Château des Anglais (Autoire)

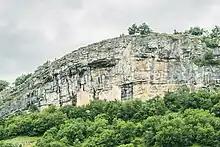
Ruins of the Chateau des Anglais, Autoire

The Château des Anglais is a castle in the "commune" of Autoire in the Lot "département" of France.